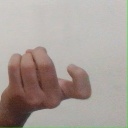
अक्षर: ज